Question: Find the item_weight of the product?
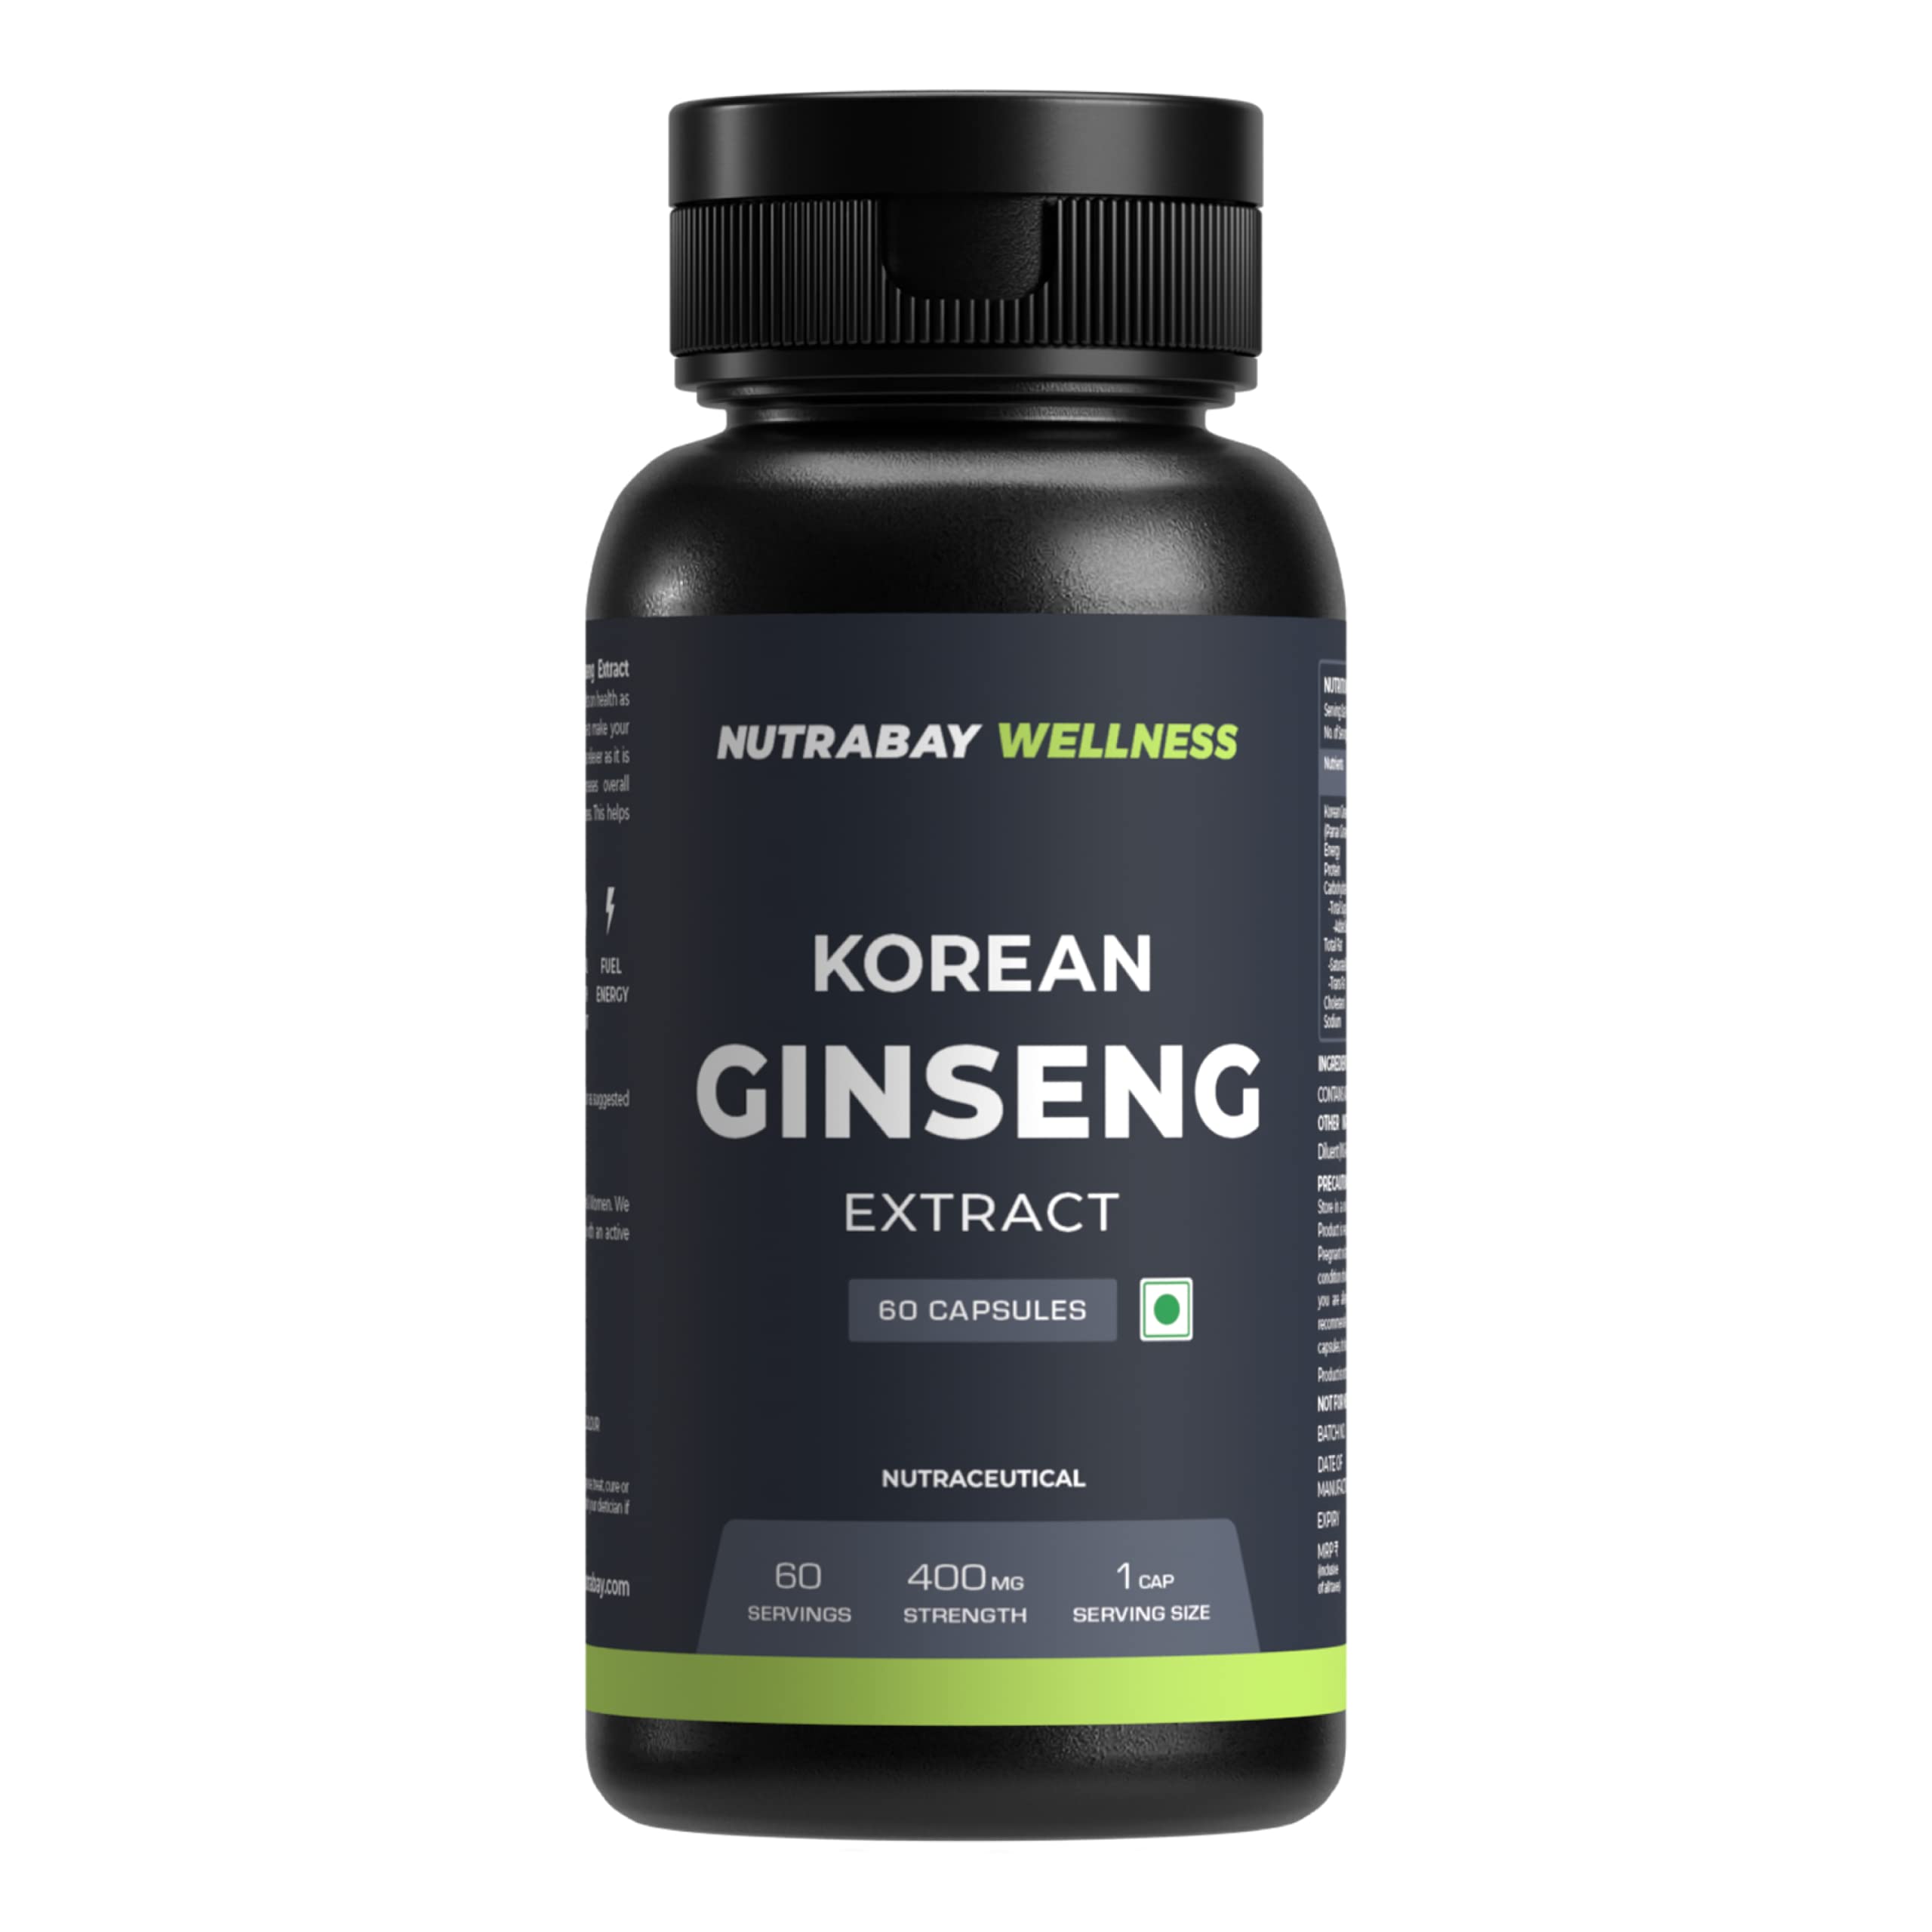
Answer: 400 milligram